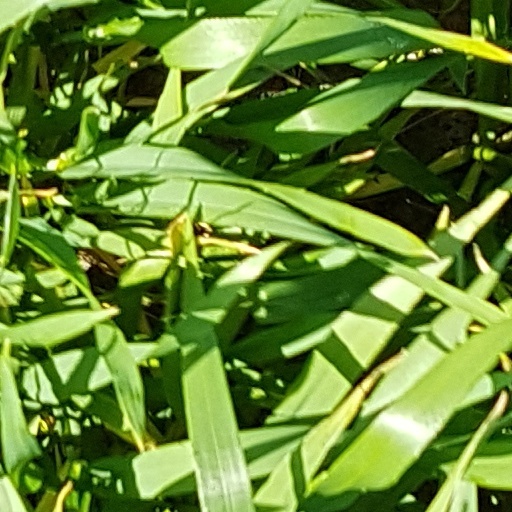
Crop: wheat